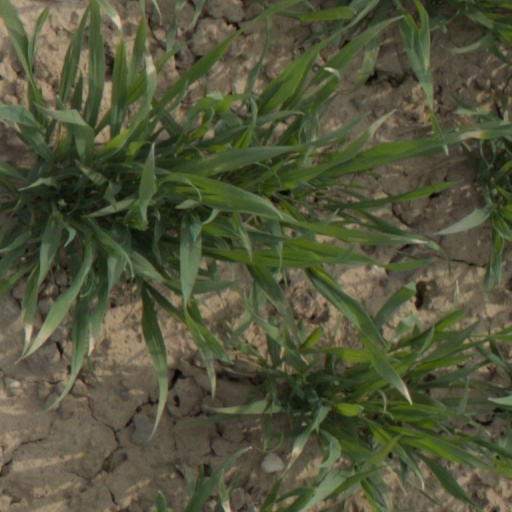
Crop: wheat